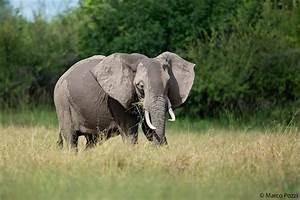
elephant